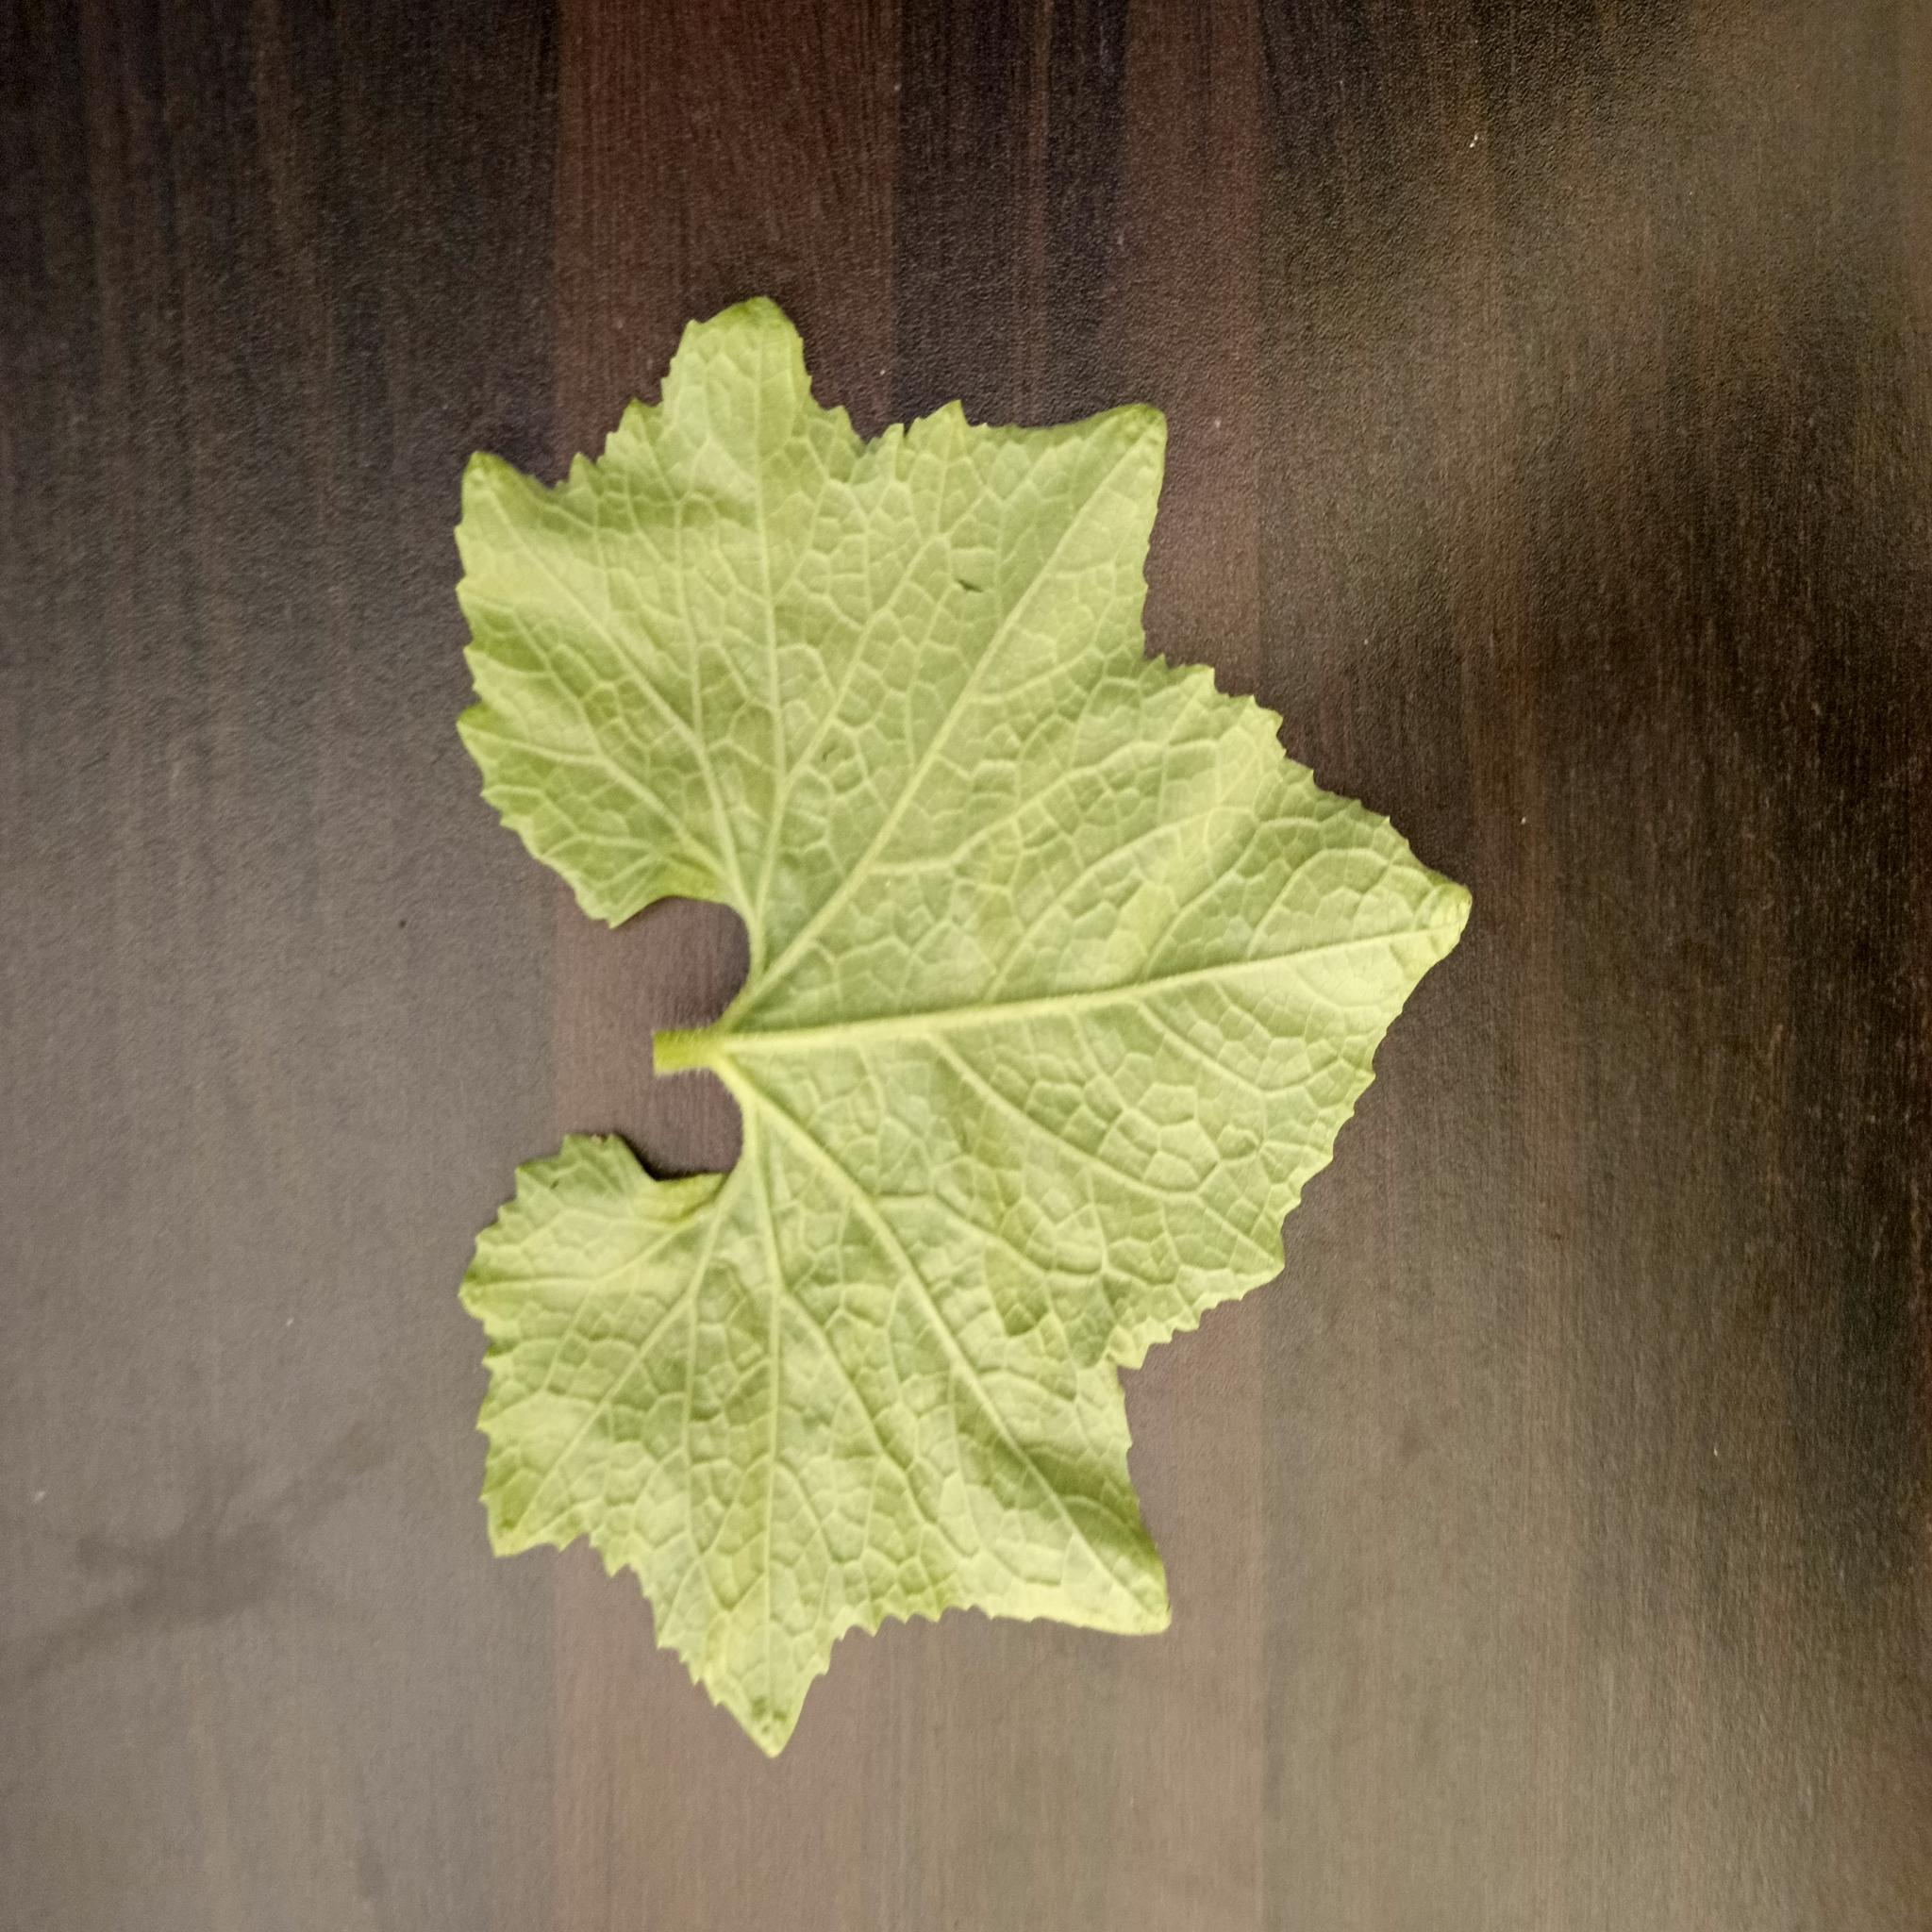
Label: Healthy